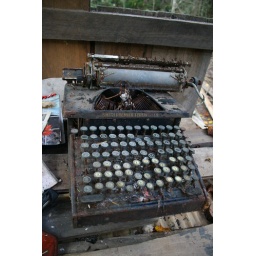
clarence newton road - near blowing rock - october 2008